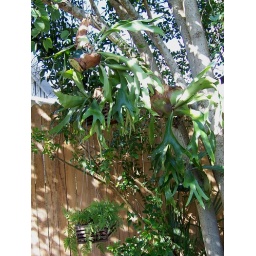
staghorns and rabbitfoot fern in tree